Chevrolet Bolt

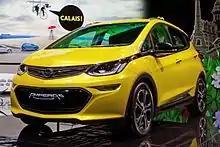
The production version of the Opel Ampera-e debuted at the 2016 Paris Motor Show.

The EPA-rated range of was confirmed by automotive reporters driving a preproduction Bolt with a 60-kWh battery. Driven under different driving modes with the air conditioning on, the trip between Monterey and Santa Barbara was completed with an energy consumption of 50.1 kWh, representing an average efficiency of . A total of were driven, with the Bolt's display showing of range remaining. Several other journalists conducted a preproduction Bolt test drive on the same route, and all reported similar results regarding the Bolt EPA-estimated range.